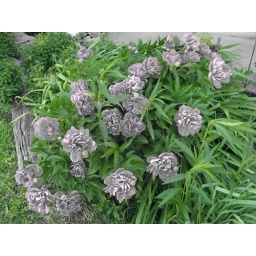
peonies in black and white